Pacific saury

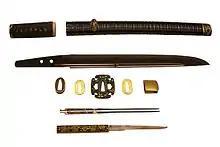
The name (秋刀魚 "autumn knife fish") comes from the shape and color of a "katana" sword

Saury is a fish with a small mouth, an elongated body, a series of small finlets between the dorsal and anal fins, and a small forked tail. The fish's color is dark green to blue on the dorsal surface, silvery below, and there are small, bright blue blotches distributed randomly on the sides.